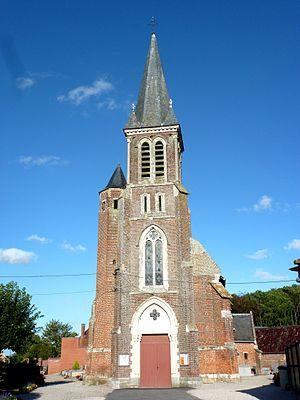
Wardrecques est une commune française située dans le département du Pas-de-Calais en région Hauts-de-France.